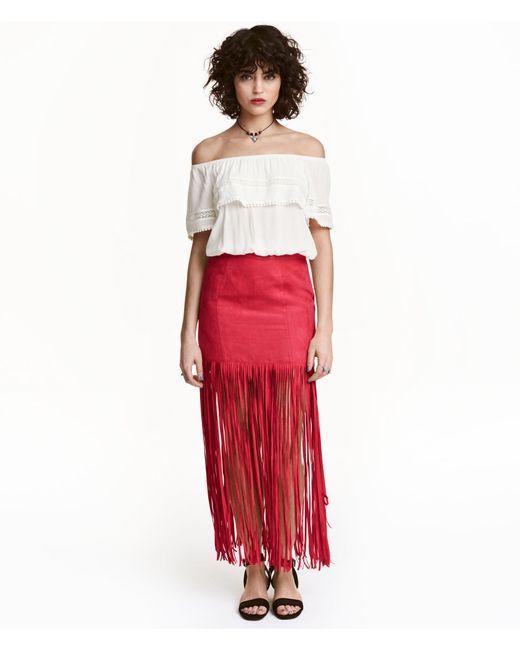
Elegantes rotes Kleid mit Trägern unten